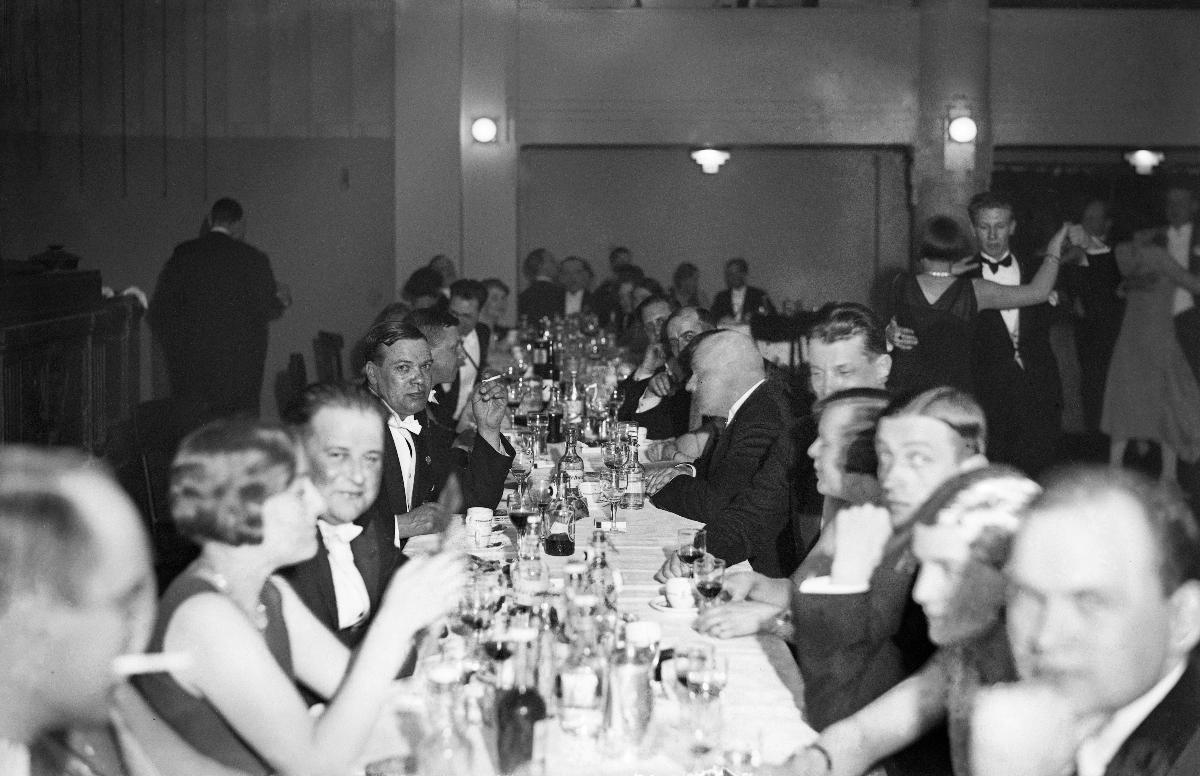
Juhlatanssiaiset Ravintola Pörssissä
Festbal i Restaurang Börs; Jubilee ball at Restaurant Börs
sisällön kuvaus: Akademiska Sångföreningenin 100-vuotisjuhlat. Juhlatanssiaiset ravintola Börsissä Helsingissä 4.4.1930. content description: The 100th Anniversary of the choir Akademiska Sånföreningen. Jubilee ball at Restaurant Börs in Helsinki 4.4.1930. innehållsbeskrivning: Akademiska Sångföreningens 100 årsjubileum. Festbal i Restaurant Börs, Helsingors 4.4.1930.
Kuvaaja: Sundström, Hugo, kuvaaja
Vuosi: 1930
Paikka: Suomi, Uusimaa, Helsinki
Aiheet: juhlat; päivälliset (ateriat); ravintolat; ihmiset; celebrations; restaurants; people; banquets; HBL; dinners (meals); fester; middagar (måltider); restauranger; människor (släkte); banketter; människor